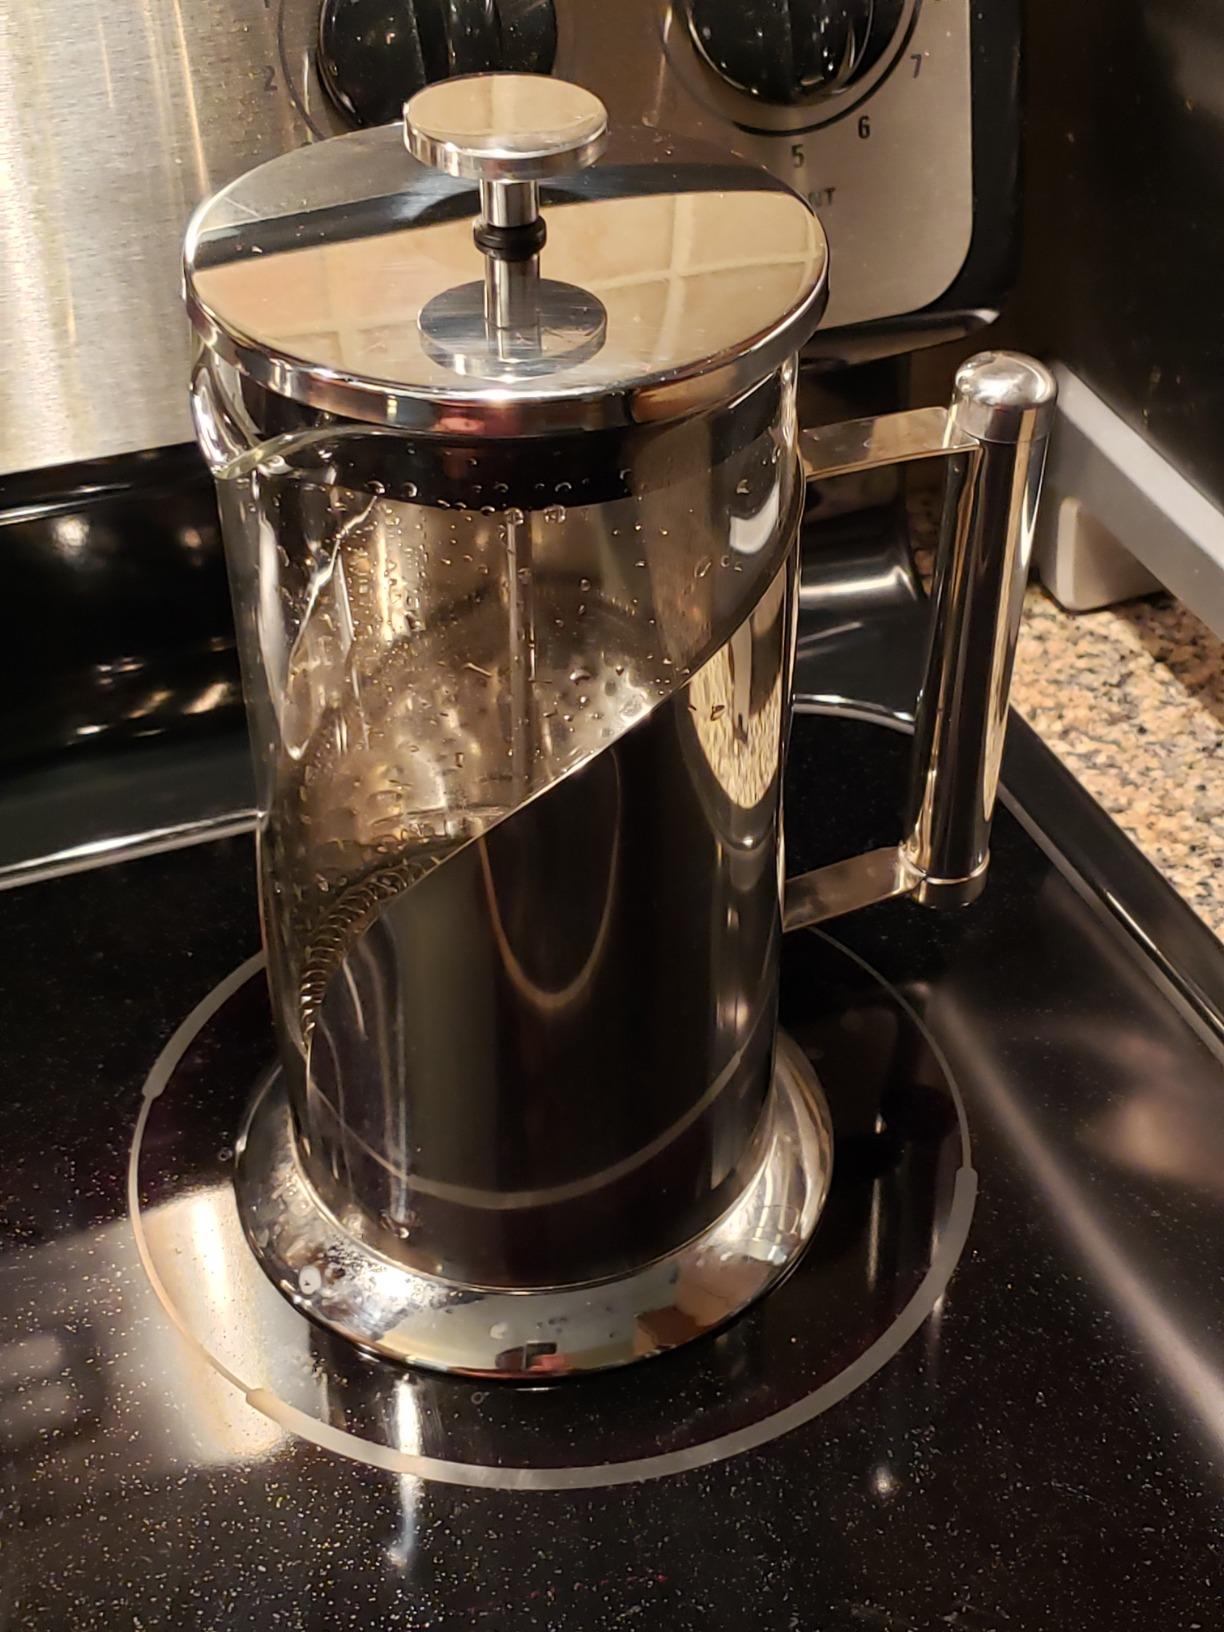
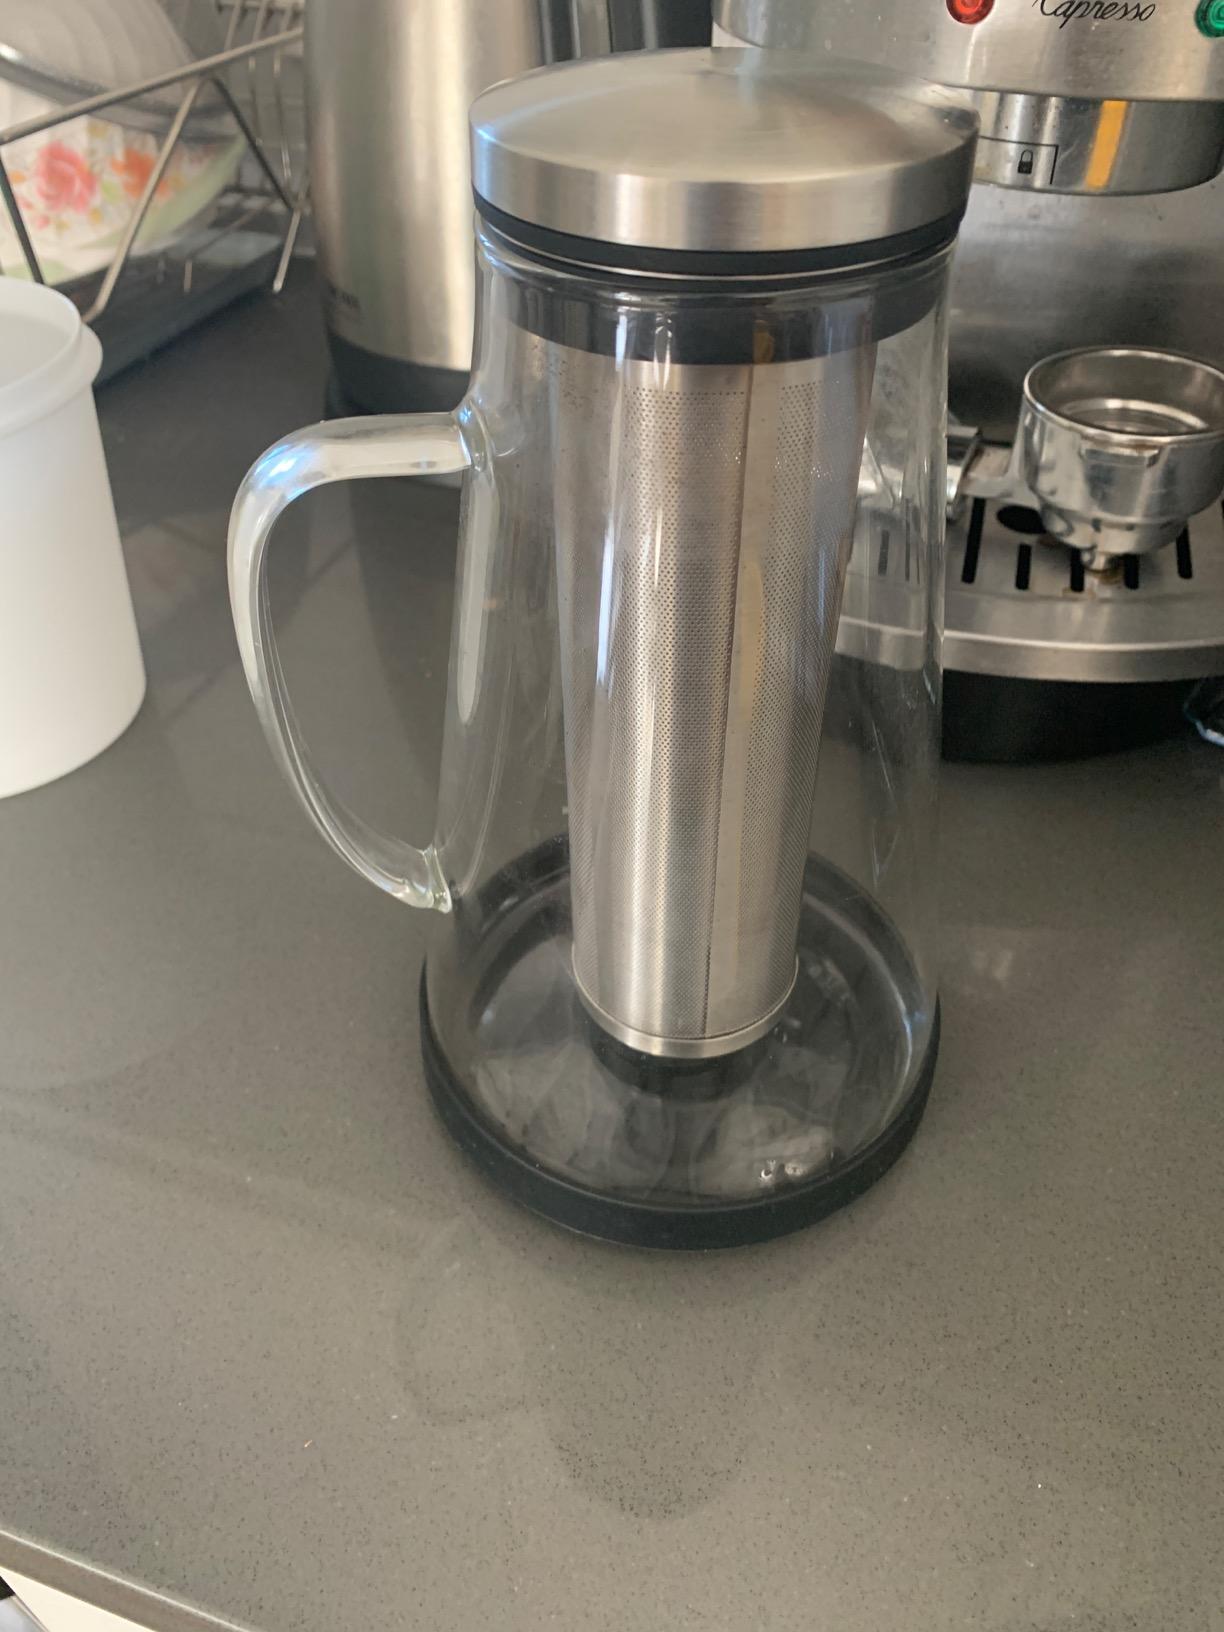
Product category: items_tea
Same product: no